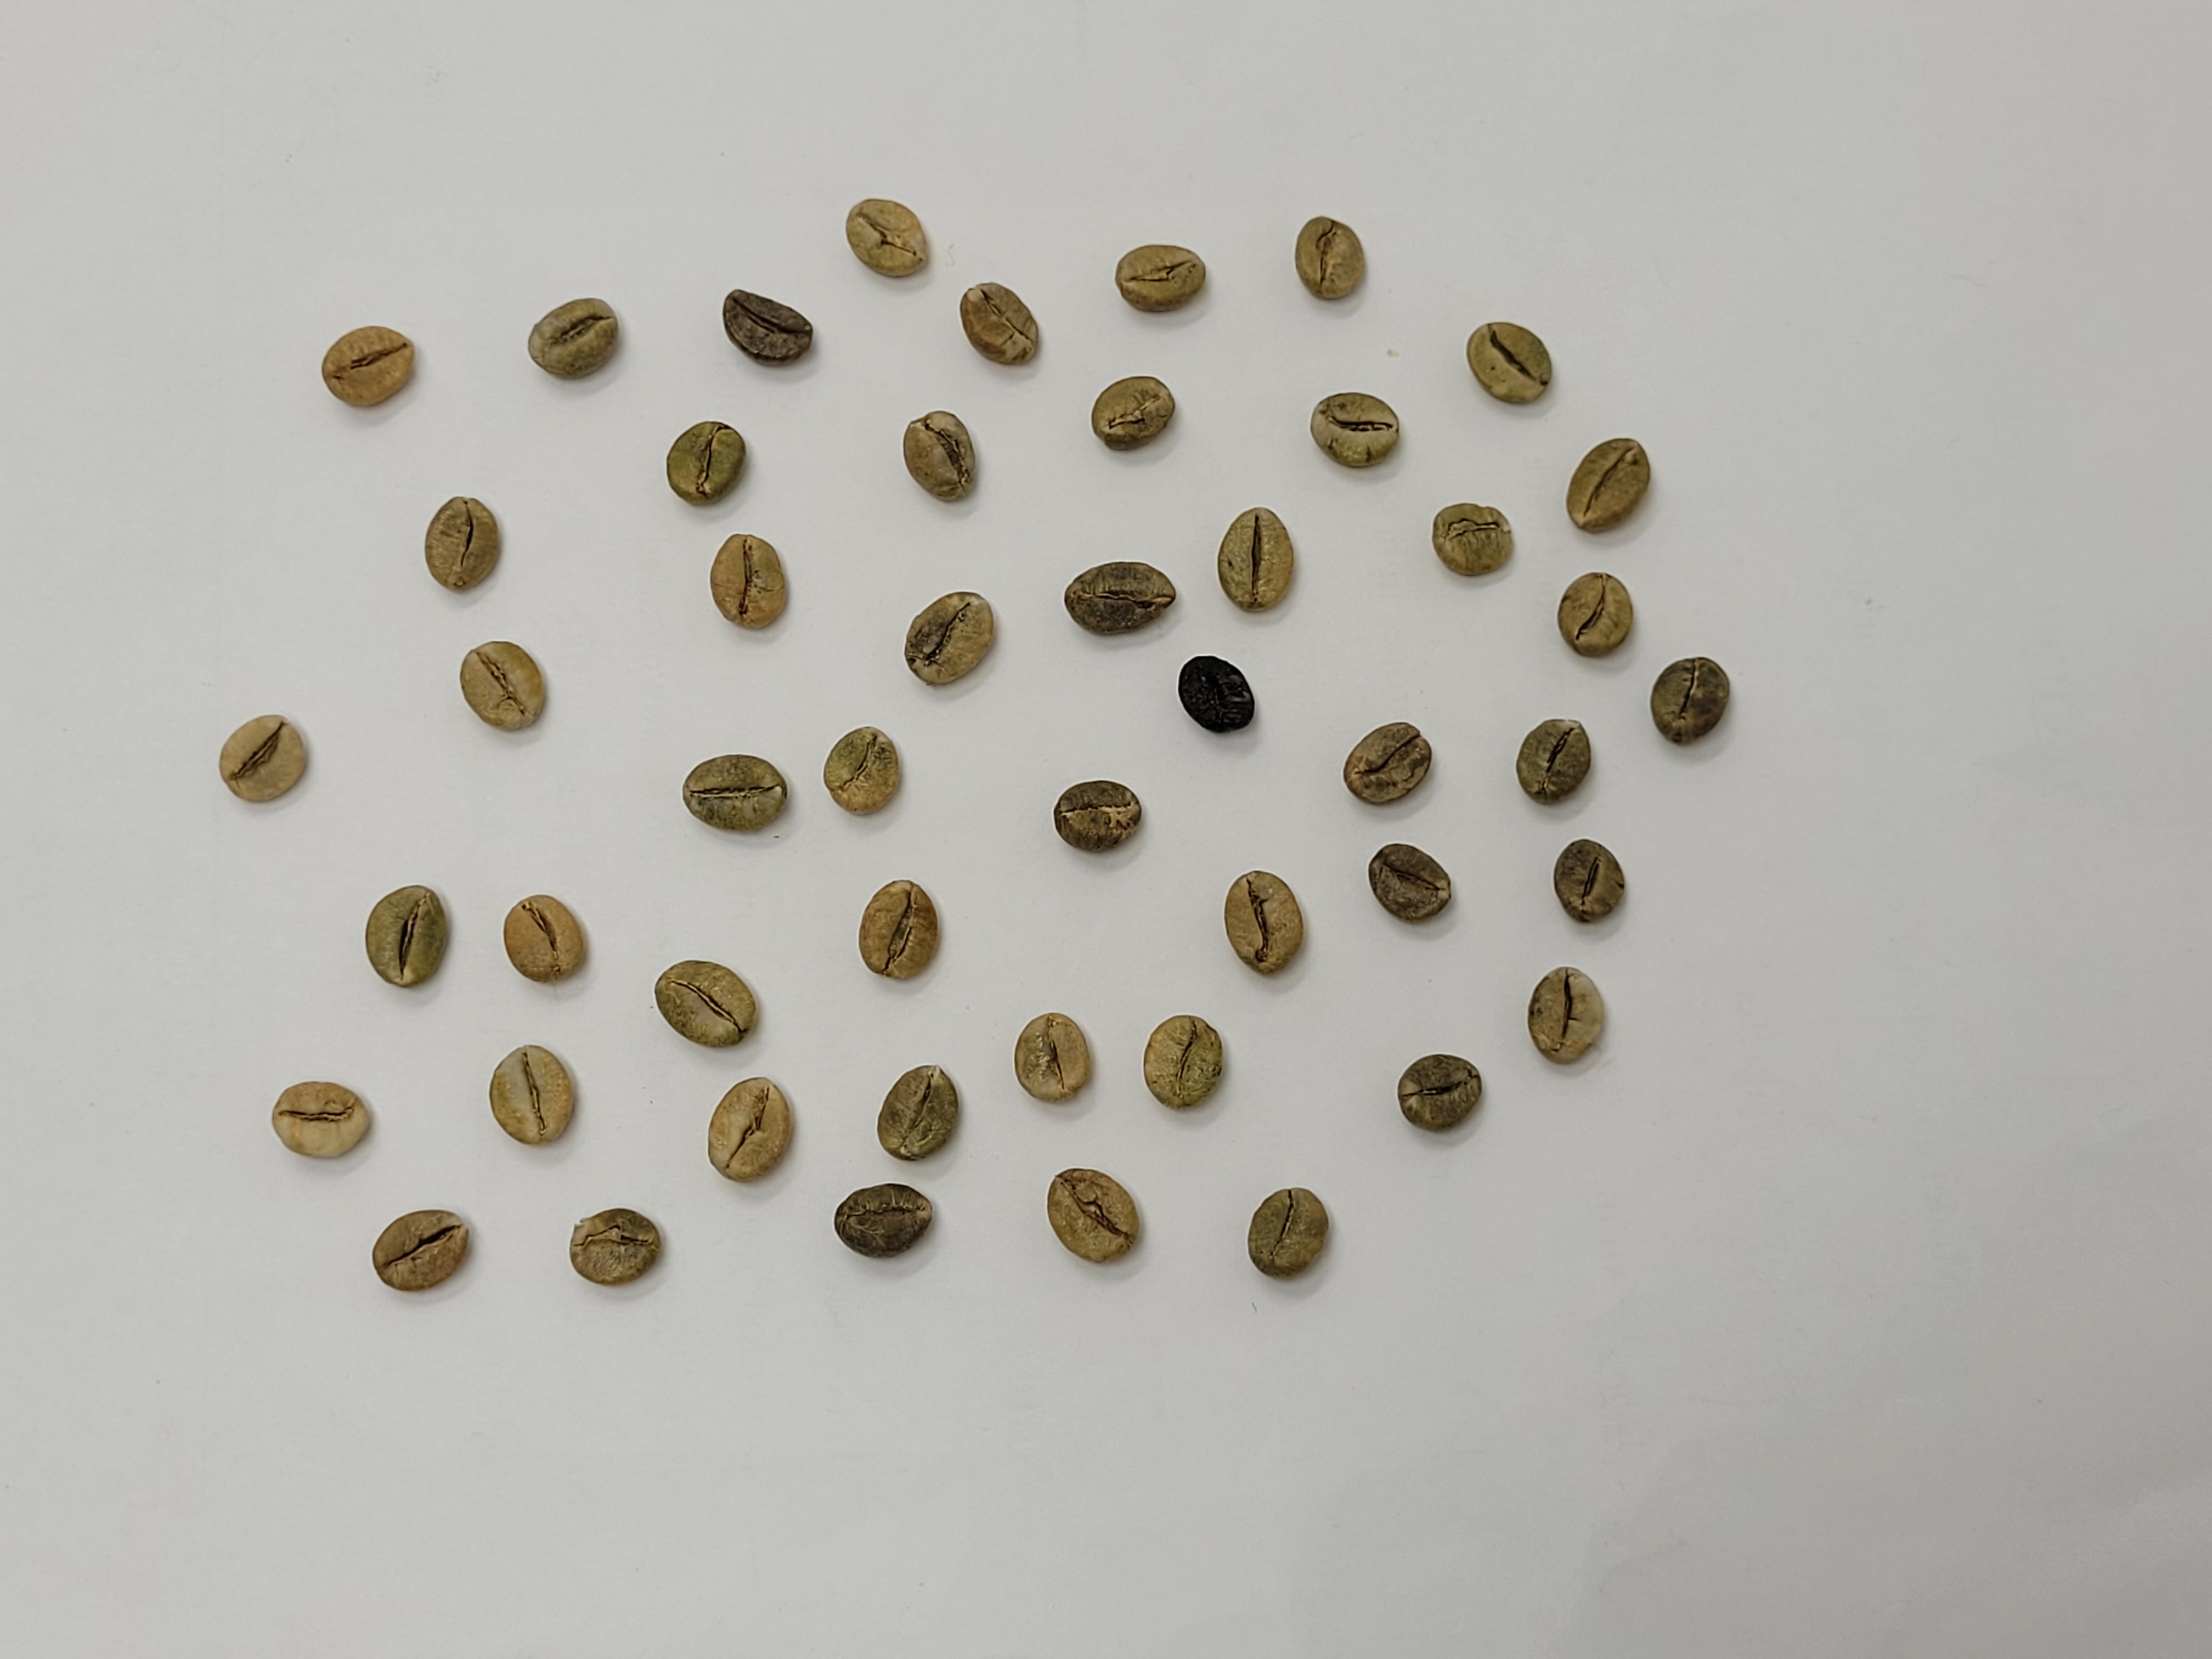
Coffee bean quality grade: AA